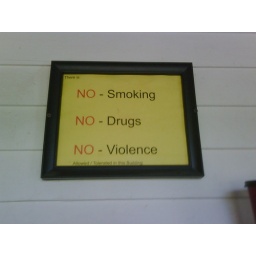
A sign in my parents apartment building